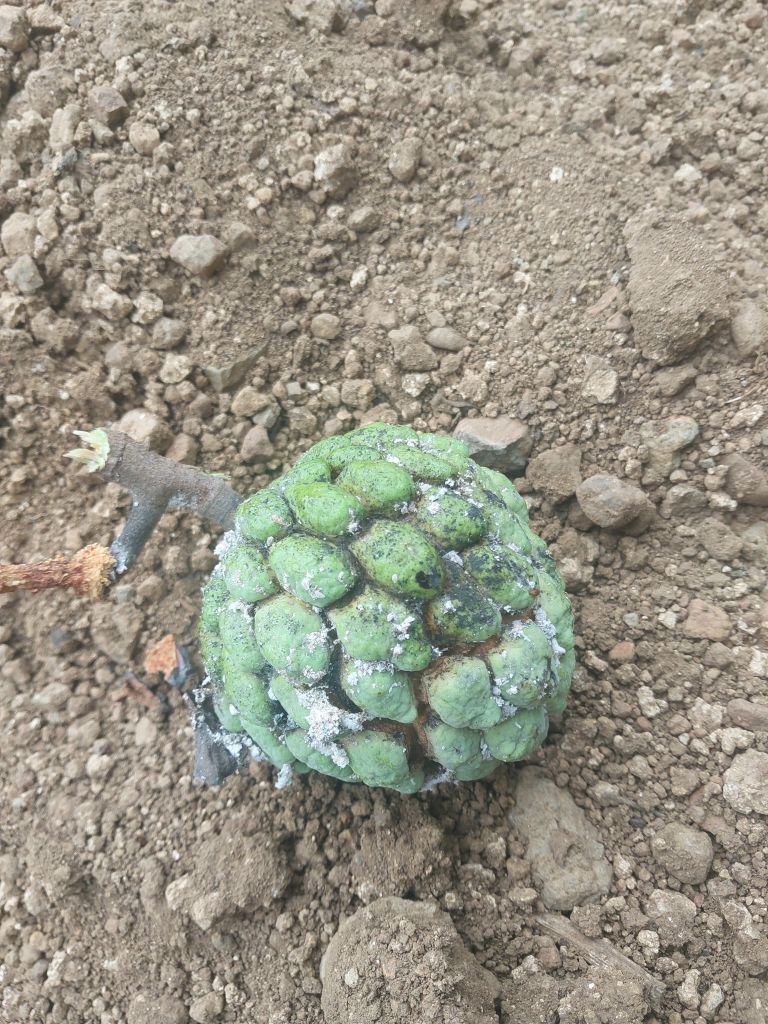
Disease label: Leaf spot on fruit